Newkidd

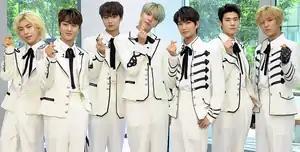
NewKidd during a recording of "Fact in Star", June 2019L-R: Hwi, Jinkwon, Yunmin, Ji Han-sol, Woochul, Choi Ji-ann, and Kang Seung-chan

Newkidd, also stylized as NewKidd, is a South Korean boy band formed by J-Flo Entertainment. The group is composed of eight members: Jinkwon, Ji Han-sol, Choi Ji-ann, Yunmin, Hwi, Woochul, Lee Min-wook and Kang Seung-chan. The group officially debuted on April 25, 2019, with their self-titled single album "Newkidd".